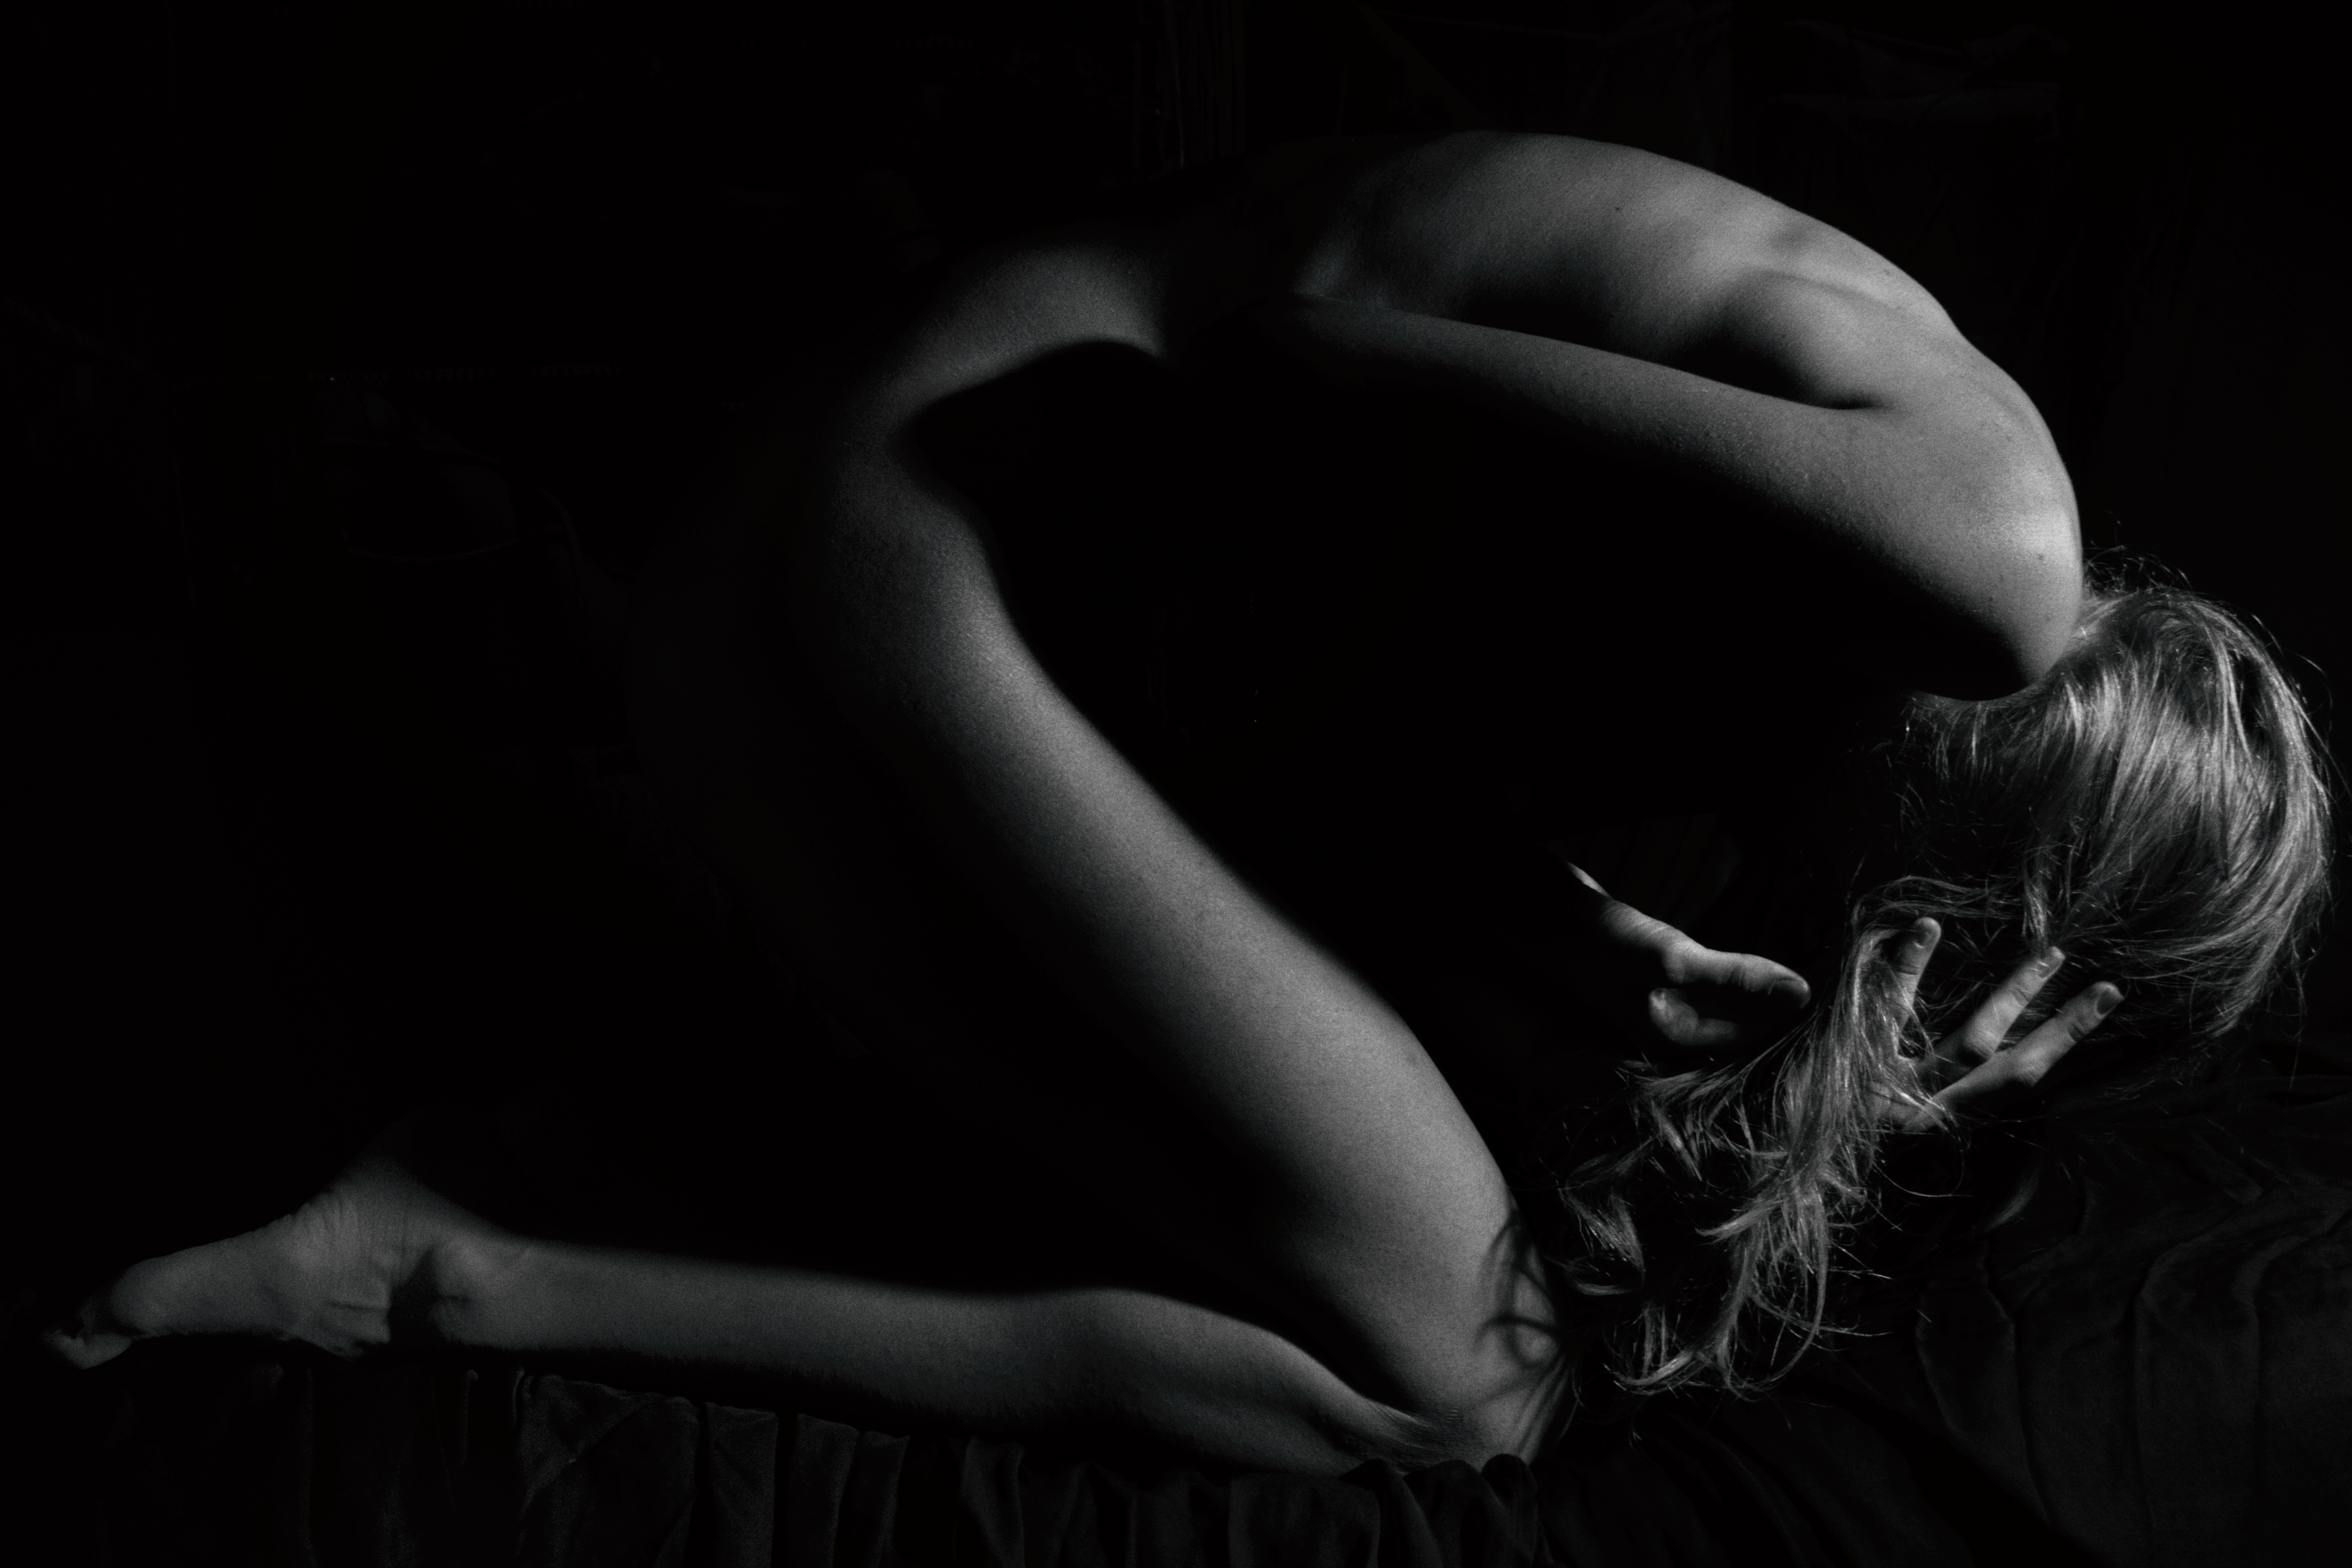
portrait, girl, body, retro, face, beautiful, look, studio, monochrome, donate, lip, shoulder, eyelash, flash photography, neck, cloud, gesture, elbow, plant, black hair, happy, comfort, wrist, wood, human leg, darkness, art model, nail, toddler, chest, monochrome photography, baby, tree, still life photography, flesh, portrait photography, love, back, sitting, abdomen, child, room, photo shoot